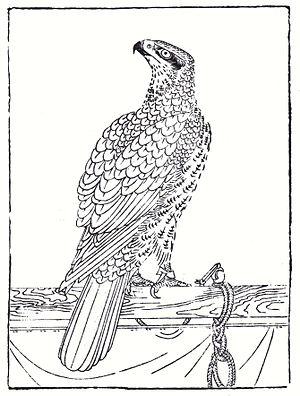
Ōoka Shunboku - Faucon d'après Soga Chokuan (1720)
Shunboku, Ōoka Shunboku, est né en 1680 dans la région du Kansai et mort en 1763. C'était un peintre actif à Osaka.